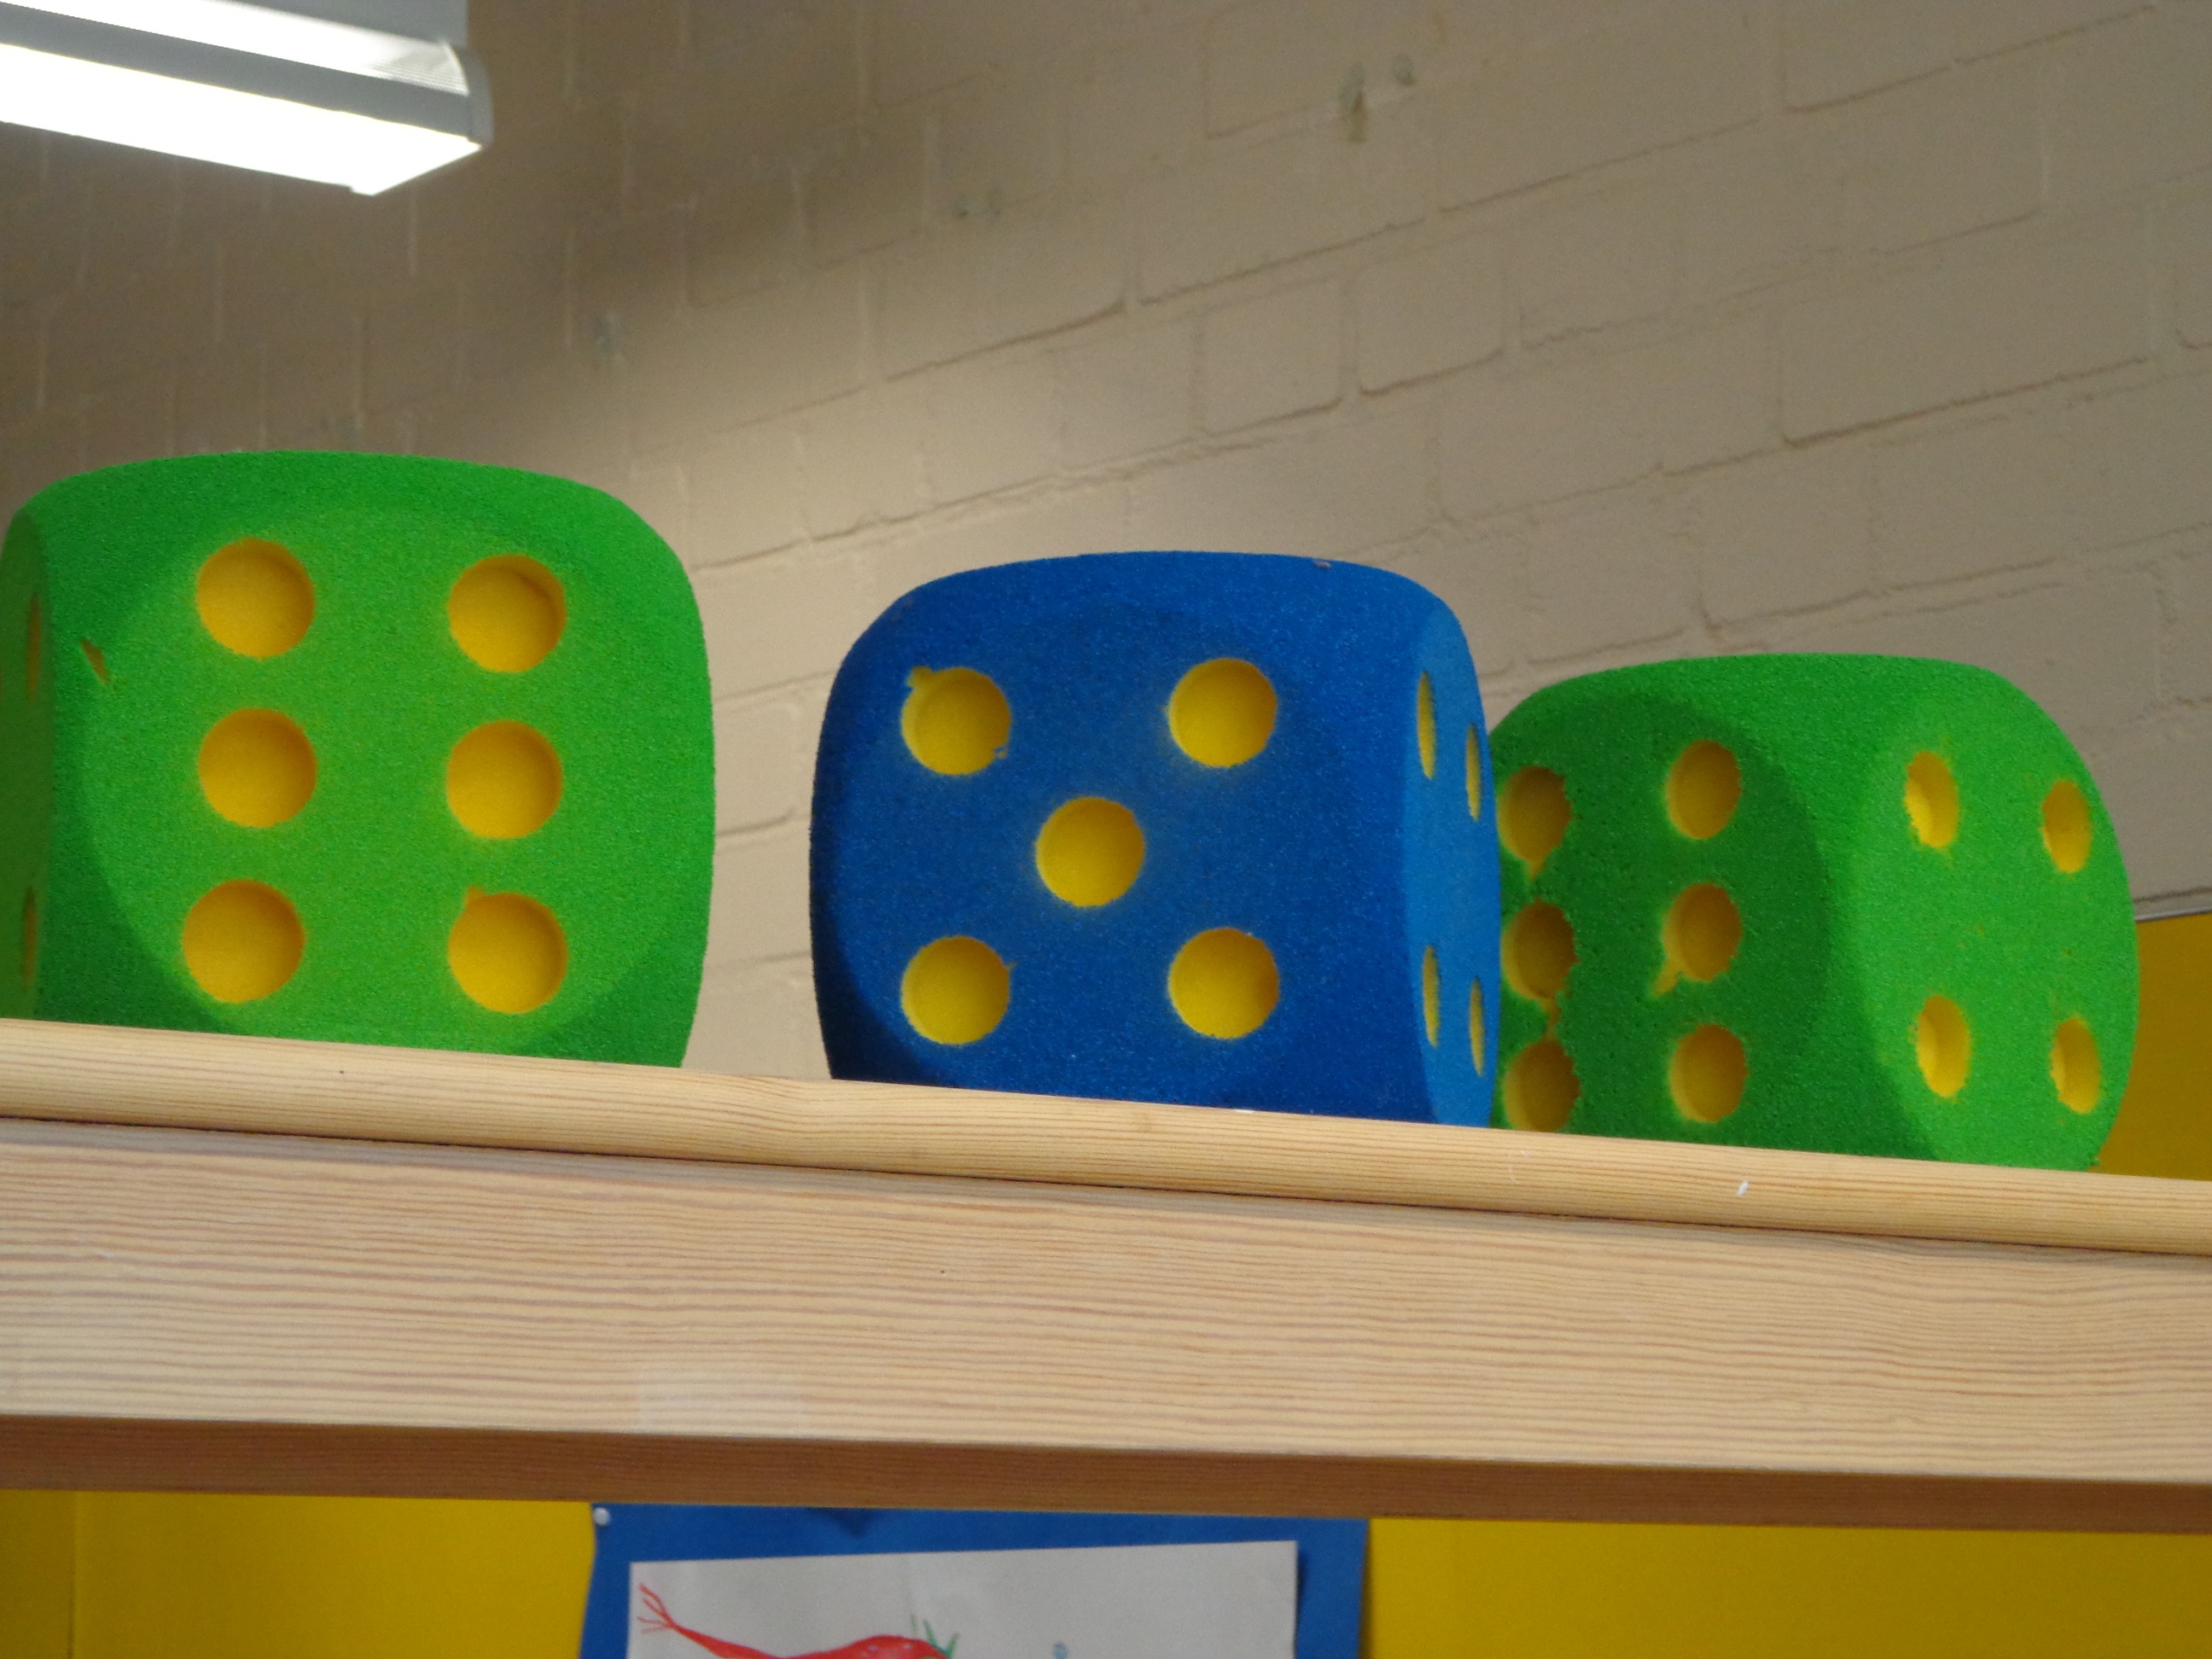
play, number, recreation, green, blue, yellow, board game, sports, cube, games, shape, luck, instantaneous speed, indoor games and sports, tabletop game